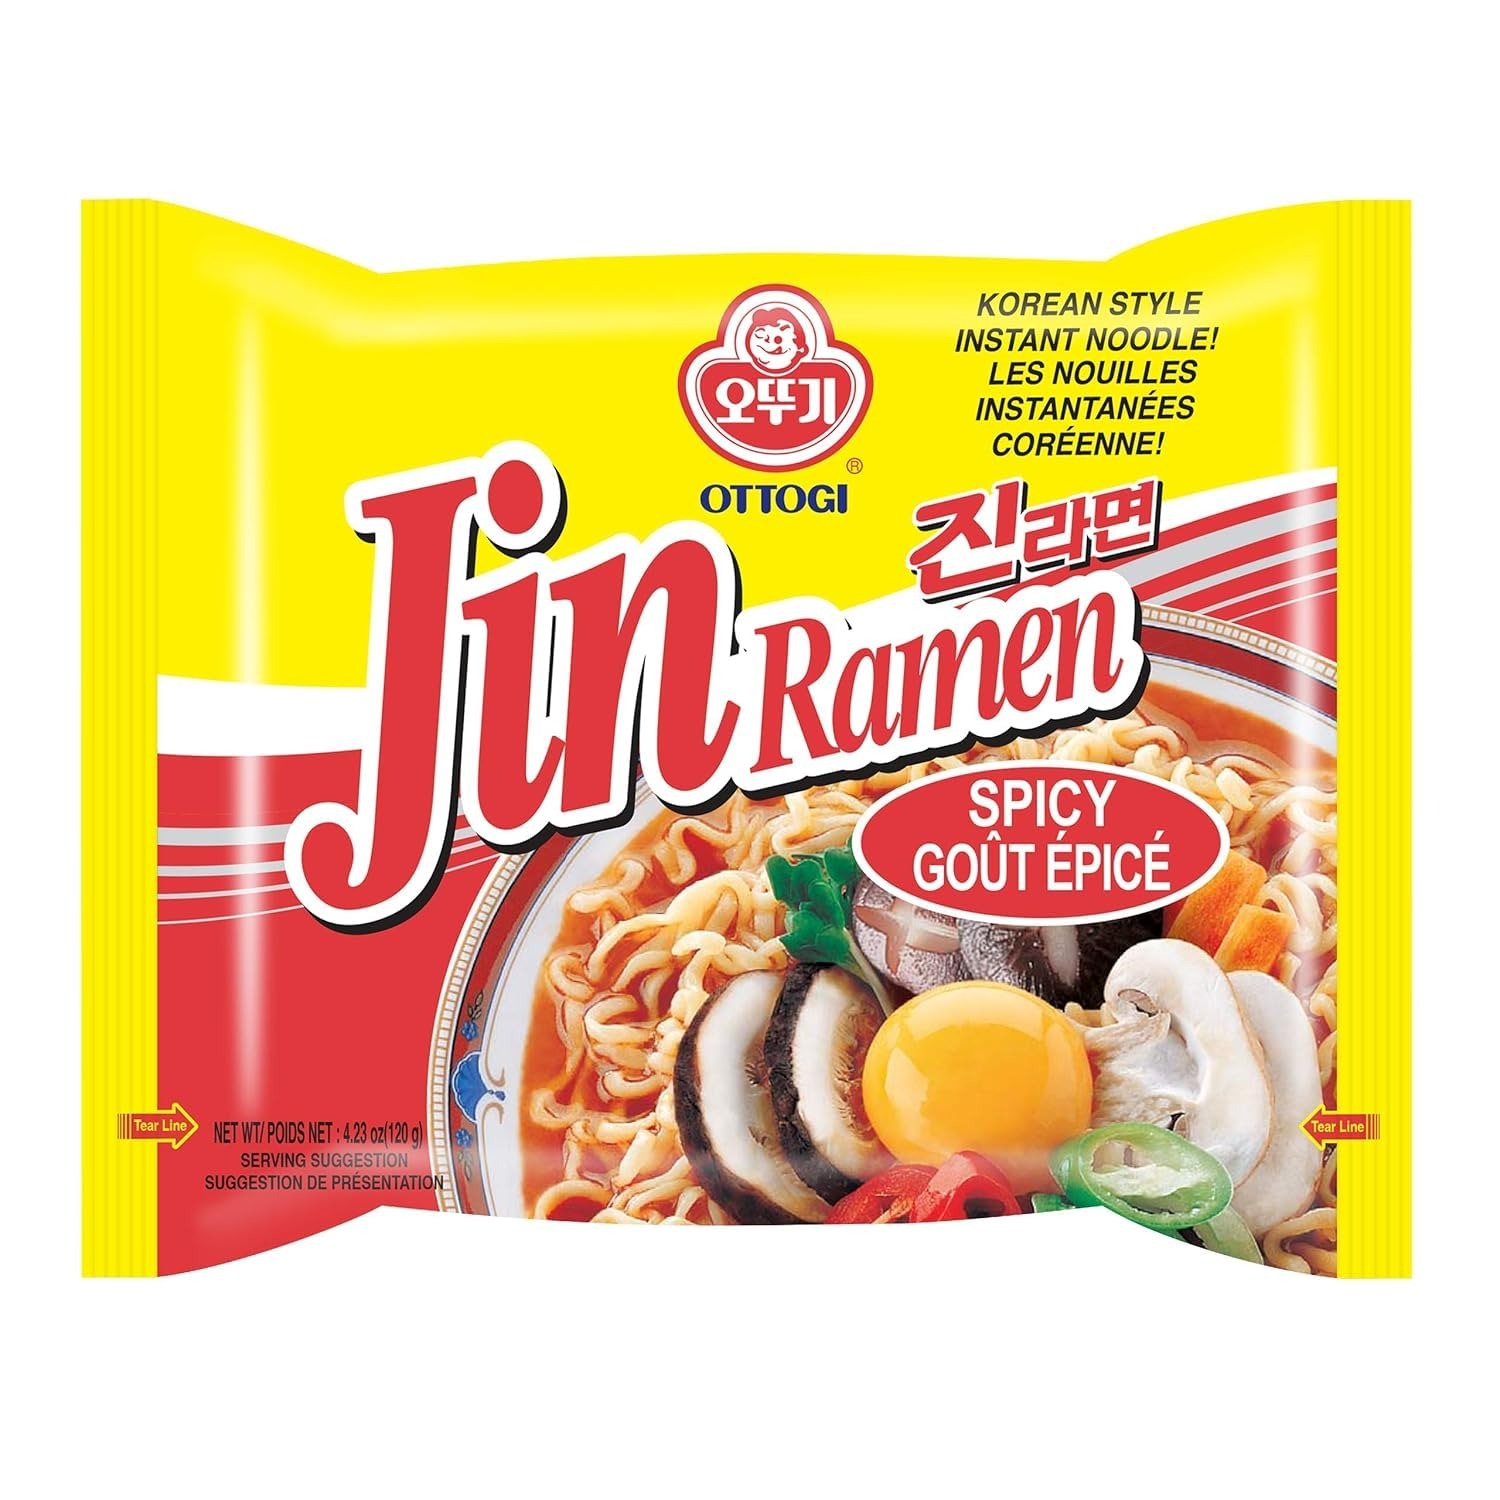
Item Name: OTOKI Jin Ramen Spicy Flavor, Authentic Korean Instant Noodle, Genuine Korean Ramen Soup Mix, 4.23oz x 4 Pack
Bullet Point 1: Asian Style Noodle Ramen: The most popular product of Korean instant noodle. The best traditional tasting Korean noodles, with a spicy soup broth that any age can enjoy.
Bullet Point 2: Number One consumer's satisfaction ramen: Ottogi ramen have the number 1 consumer's satisfaction reviews in Korea. Ottogi America with the exclusive knowledge and experience of Korean foods. The top priority is serving America with a diversity of Traditional High quality Korean food products. Ottogi brand which have been proven their #1 marketability and popularity from many other countries in Asian and Eastern Europe.
Bullet Point 3: Jin Ramen Spicy: Every package comes with chewy noodle with Spicy taste from soup. Plenty of More vegetable such green onion, mushroom, carrot creating a authentic traditional Korean flavor with every bite.
Bullet Point 4: EASY & CONVENIENT: Instant ramen at it's finest easy to make and ready to eat in minutes. A simple and quick meal such as a late night snack when you don't want to cook. Don't be afraid to also add in other garnishes that can go well with your ramen. Such as eggs, bean sprouts, even rice cake! With extra vegetable packets and ramen broth soup based packets included, it makes it very convenient to carry and travel with as well.
Product Description: Ottogi America, Inc. was established in Los Angeles, California in May 2005 and has grown rapidly in US market with the exclusive knowledge and experience of Korean foods. The top priority of our mission is serving America with a diversity of high qualified Korean food products, such as Ottogi brands which have been proven their #1 marketability and popularity from many other countries in Asia and Eastern Europe. As the sole distributor of Ottogi Co. Ltd. in America, we continuously bring the last 50 years of Korean food history along with our mission into US and Canadian markets.
Value: 16.9
Unit: Ounce

Price: 12.25